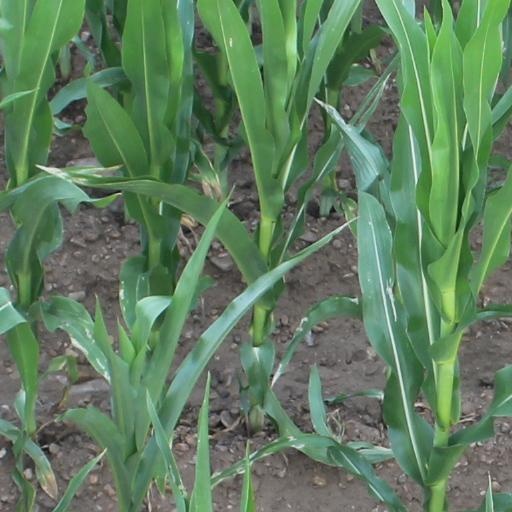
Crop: maize; corn